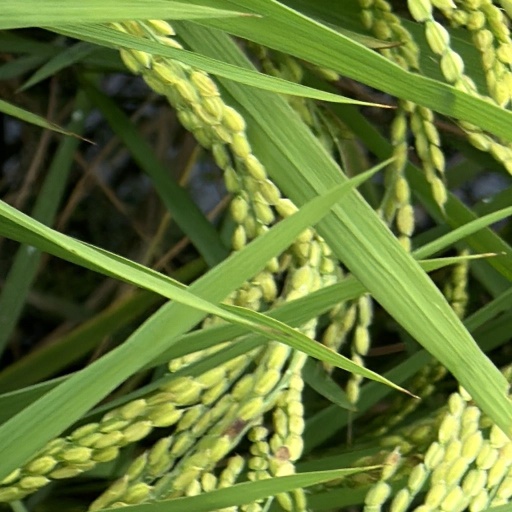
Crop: rice